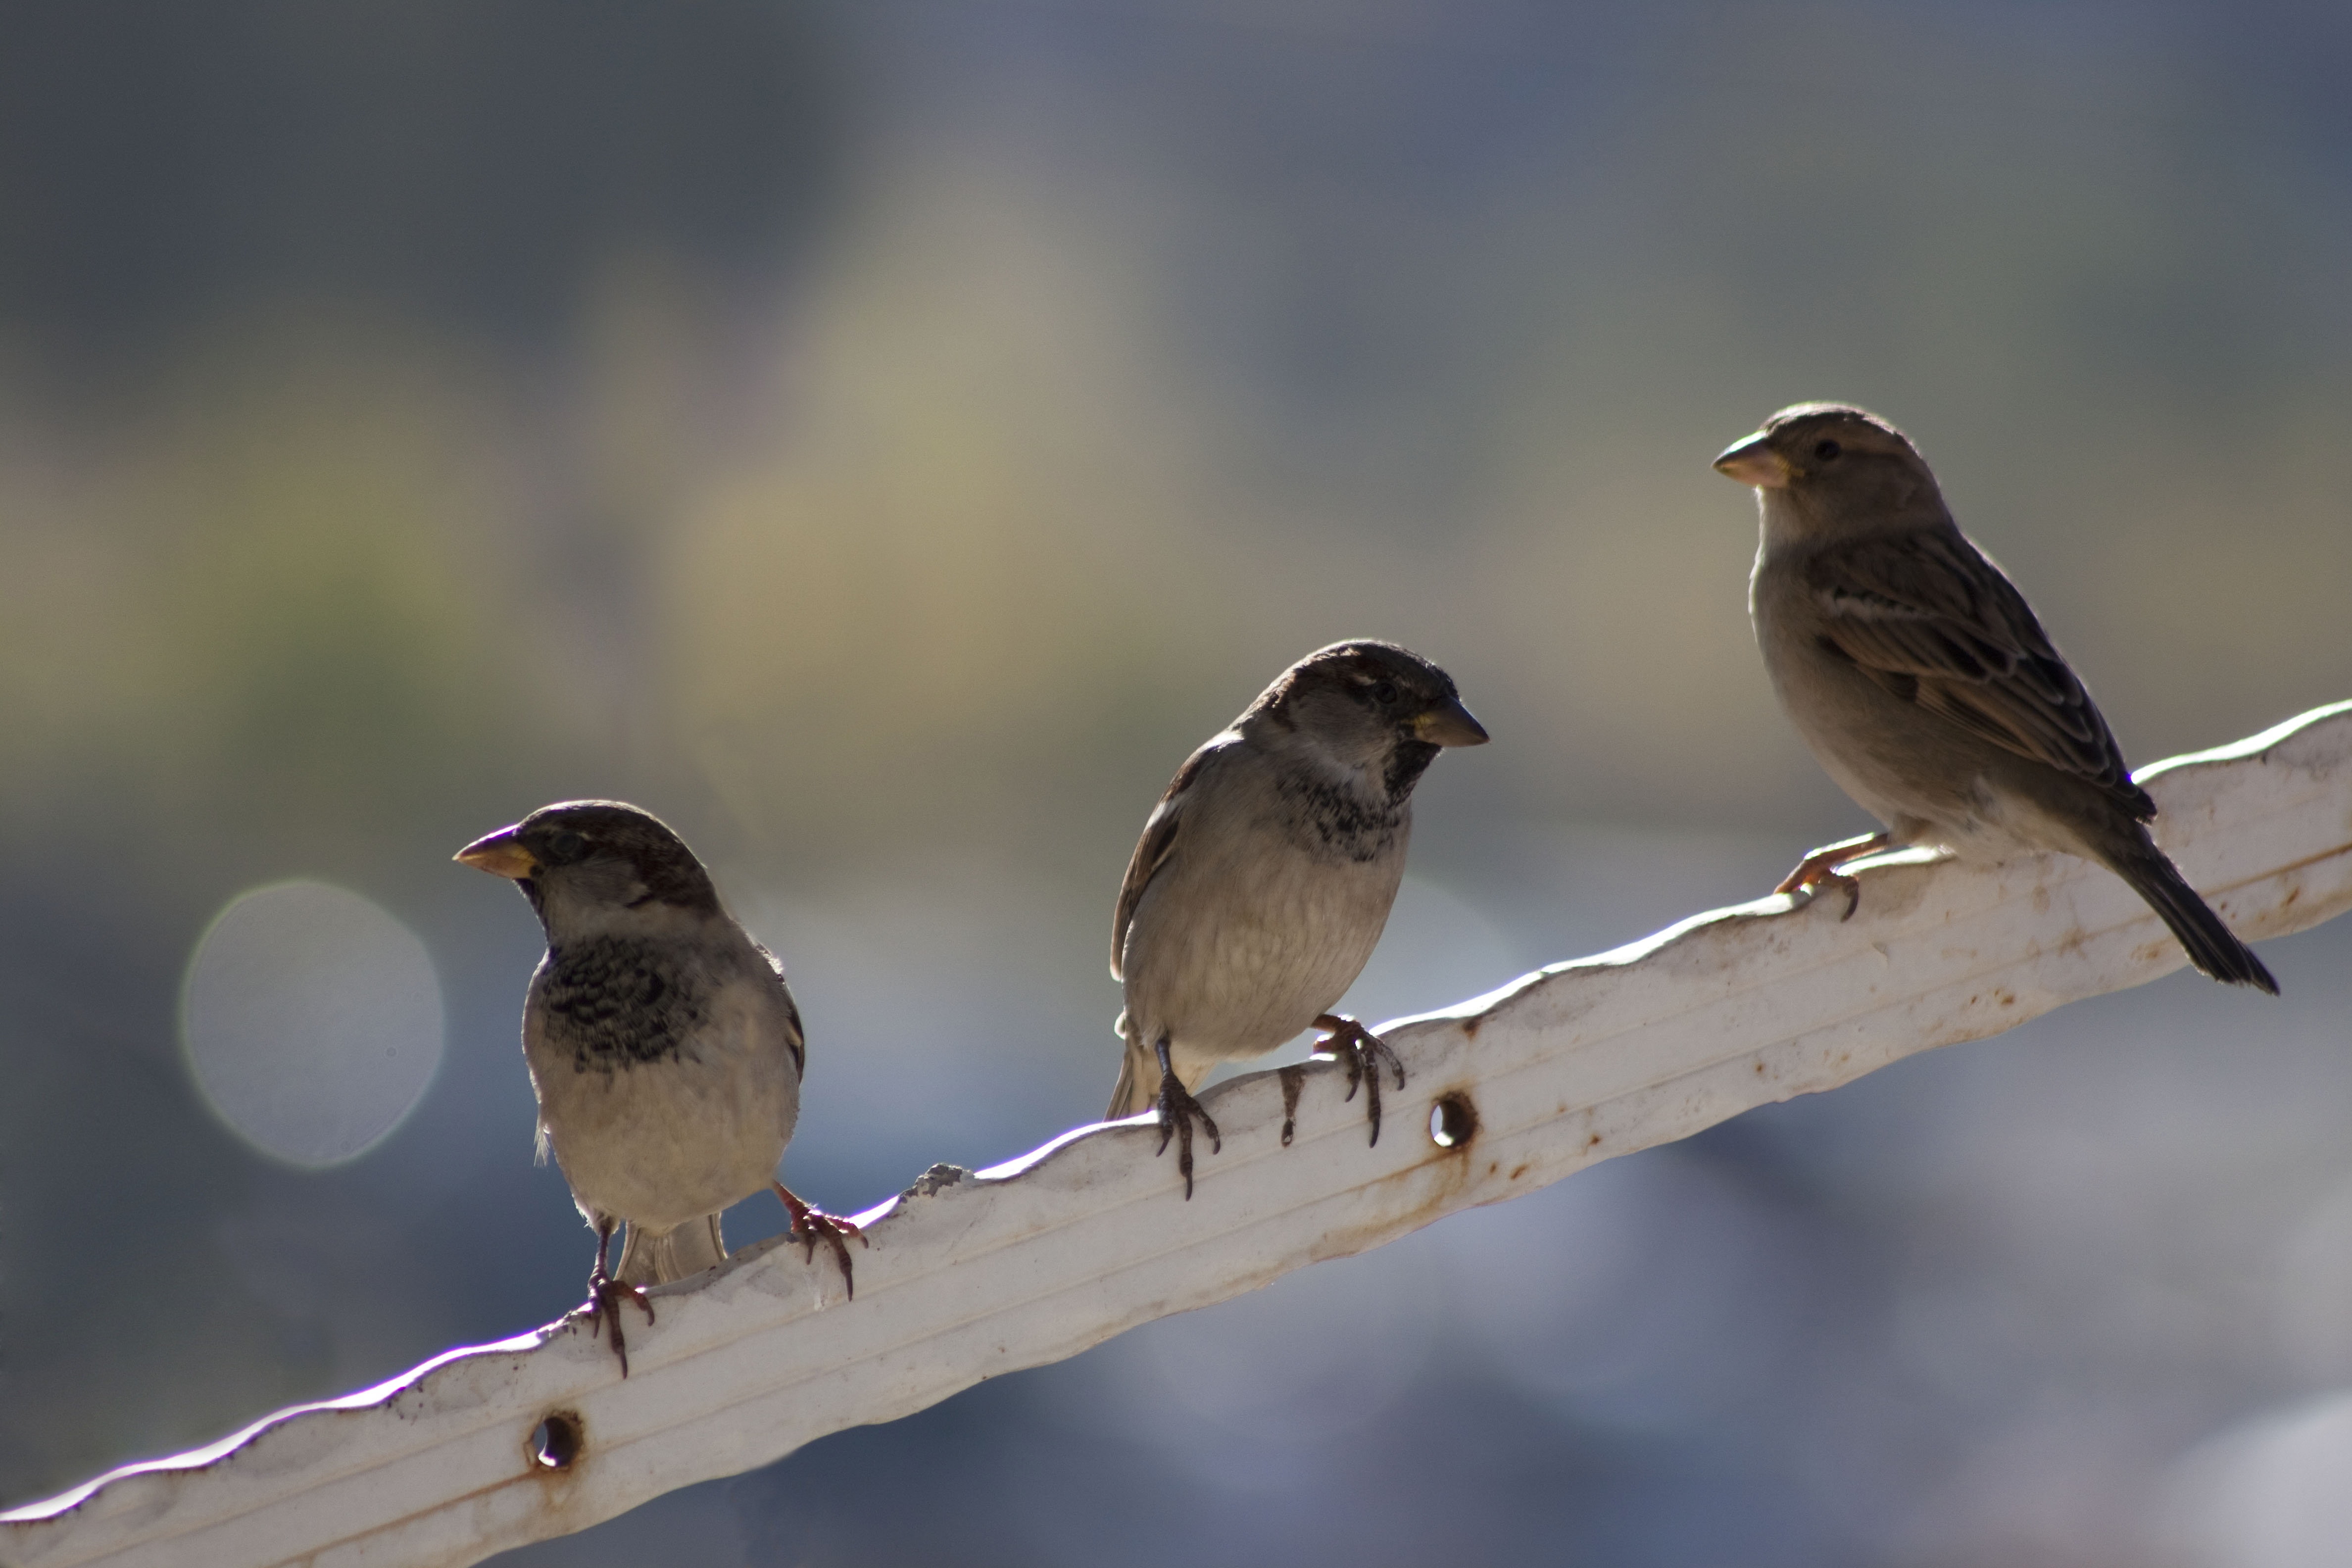
nature, branch, bird, wing, bokeh, wildlife, beak, fauna, birds, vertebrate, sparrow, finch, brambling, house sparrow, old world flycatcher, perching bird, emberizidae, cinclidae, ortolan bunting